Hiraab Imamate

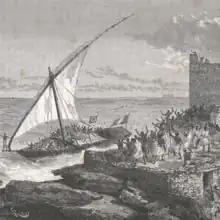
Somali sailors in Mogadishu in 1860 flying Hiraab flags.

The Ajuuraan predecessors had styled their leadership as an "Imamate" which was subsequently inherited by the Yacquubi family.